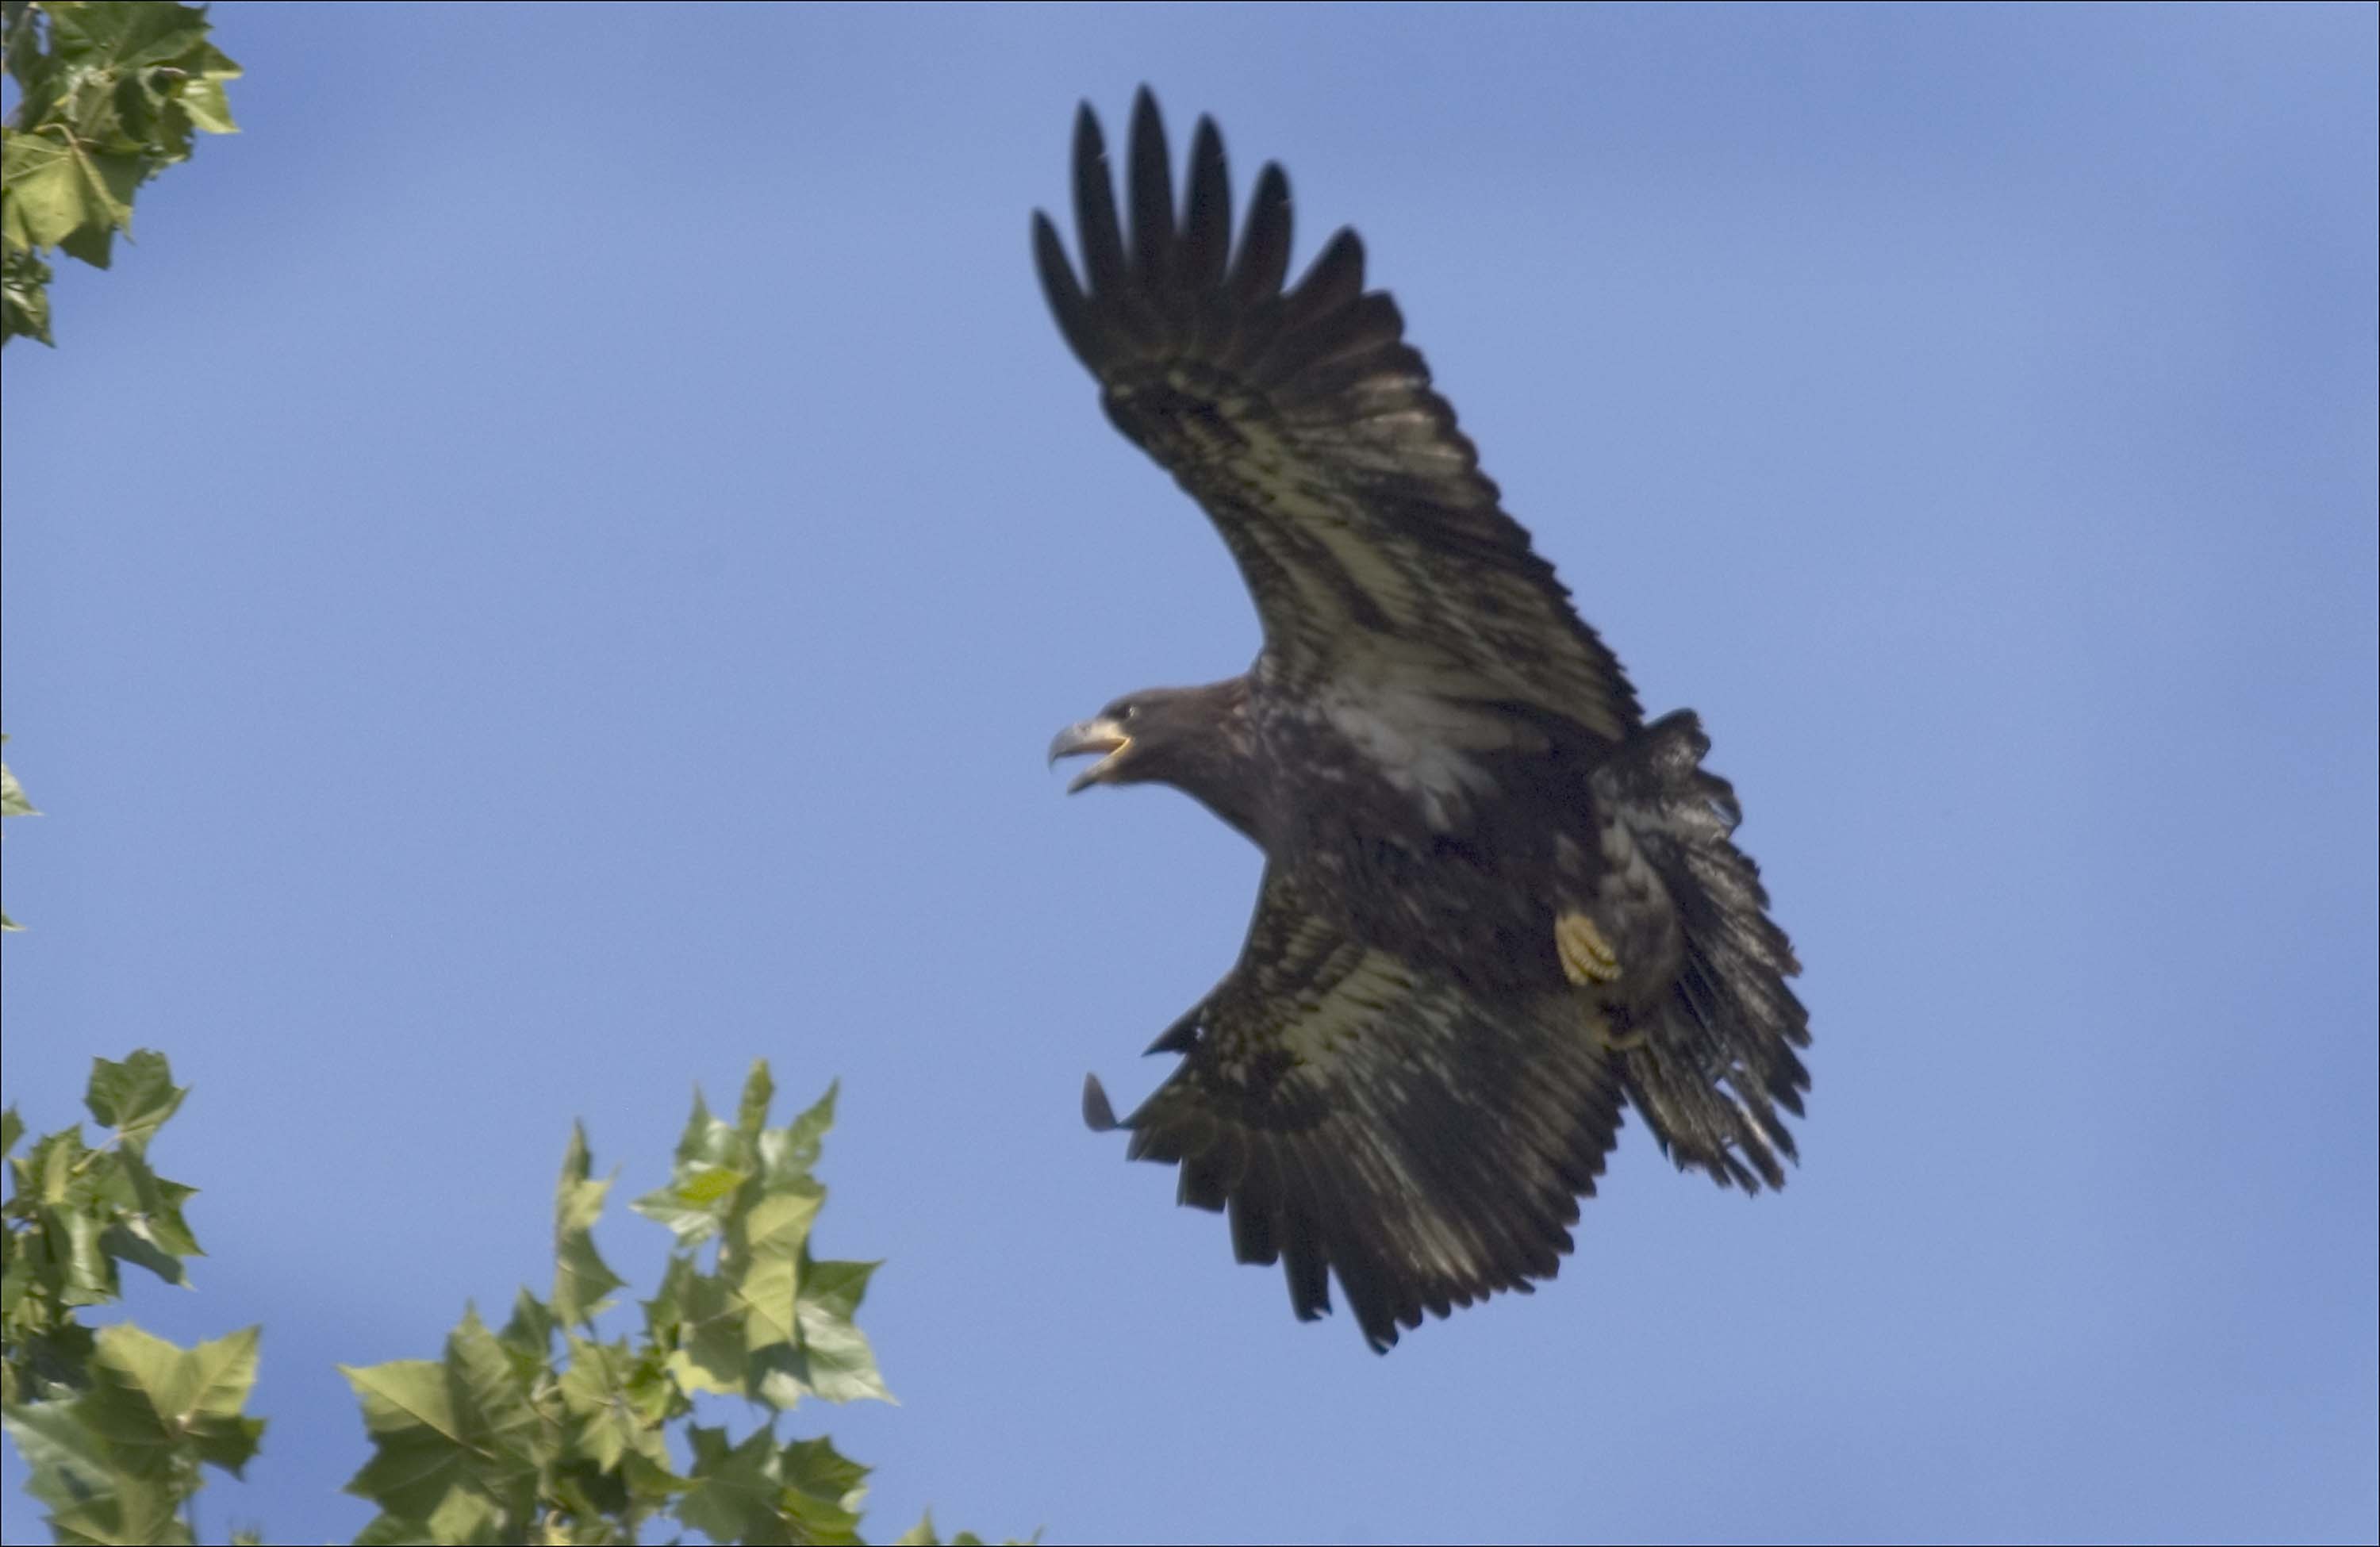
nature, bird, wing, sky, flying, wildlife, beak, symbol, eagle, predator, fauna, raptor, bird of prey, bald eagle, bald, vertebrate, buzzard, immature, accipitriformes